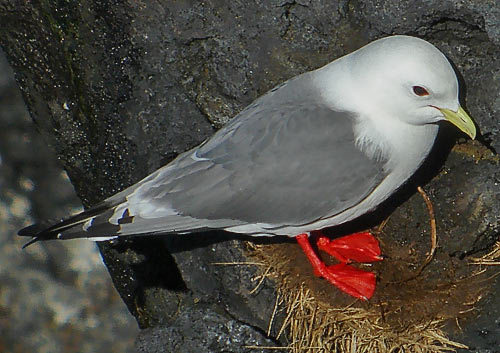
the bird is white with grey wings and orange webbed feet and tarsals.
this is a white bird with grey wings and red feet.
medium sized bird with bright red webbed feet, gray wings and back, white head, breast, and belly.
this bird has reddish-orange webbed, feet grey wings and a white head.
this is a white bird with a yellow bill and orange feet.
a gray and white bird with orange webbed feet and a short pointed beak.
this bird is white and gray in color, with a yellow beak.
a bird with bright orange tarsus and feet, it's body is white with grey wings and its outer retrices are black.
a small white bird, with grey wings, webbed feet, and a short yellow bill.
white head grey wings, red webbed feet, and short blunt yellow beak. and black at the end of tail feathers.
Species: Red Legged Kittiwake